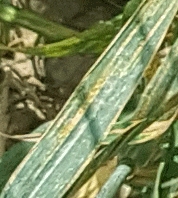
Label: Wheat___Yellow_Rust